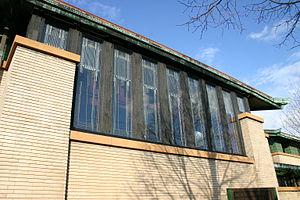
Cet article propose une liste exhaustive des réalisations de Frank Lloyd Wright. Huit d'entre elles sont classées sur la liste du patrimoine mondial de l'UNESCO depuis le 7 juillet 2019 au titre des œuvres architecturales du XXᵉ siècle de Frank Lloyd Wright.